Nsé Ufot

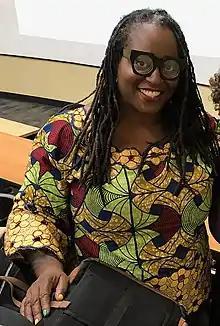
Ufot in 2019

Nsé Ufot is an activist, community organizer, and the former chief executive officer of the New Georgia Project, a voter support and legal action nonprofit organization founded by Stacey Abrams in 2013. Ufot's organizing efforts in the Georgia 2020 United States presidential election and the 2021 run-off election contributed to turning the state blue. In 2021, she was named one of Time's 100 Next, nominated by Ai-jen Poo. Ufot was fired from the New Georgia Project in 2022, with the group stating that she owes hundreds of thousands of dollars in non-work related expenses.